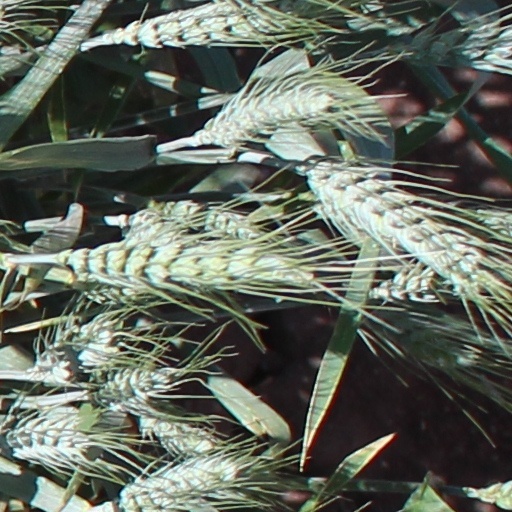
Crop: wheat